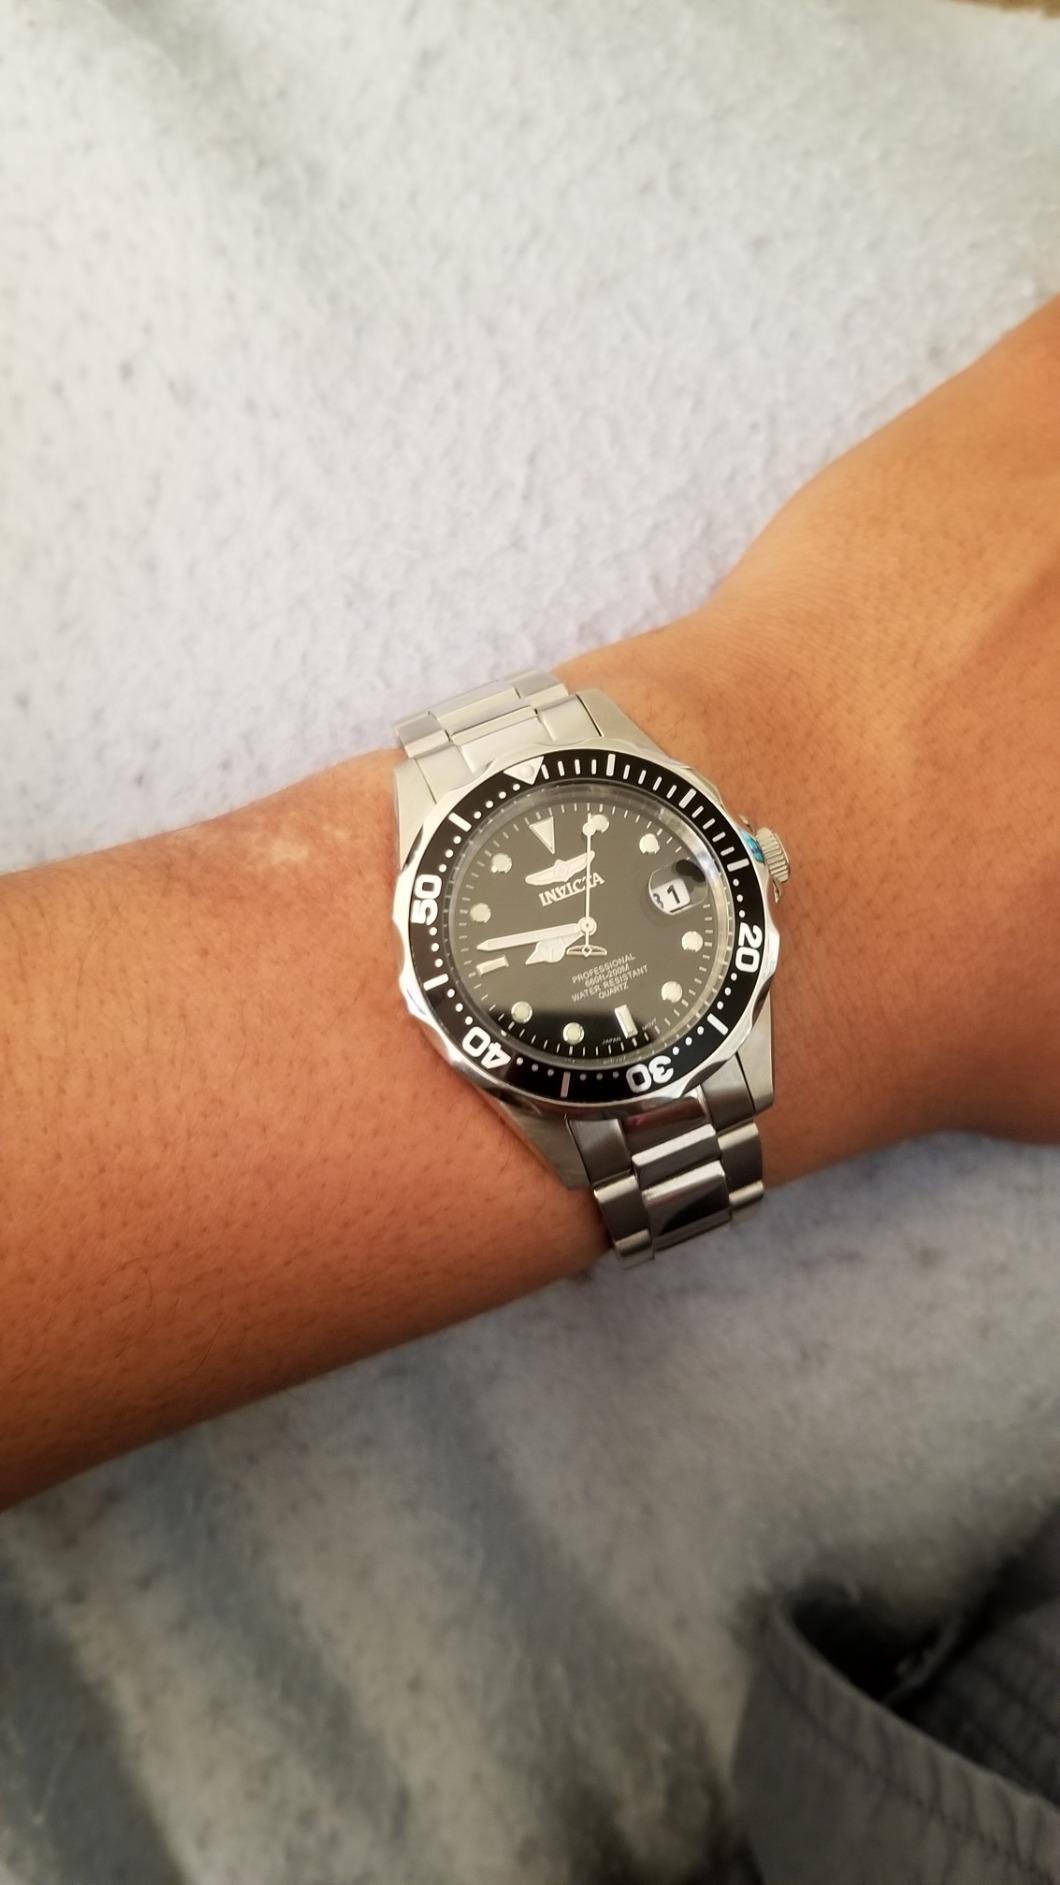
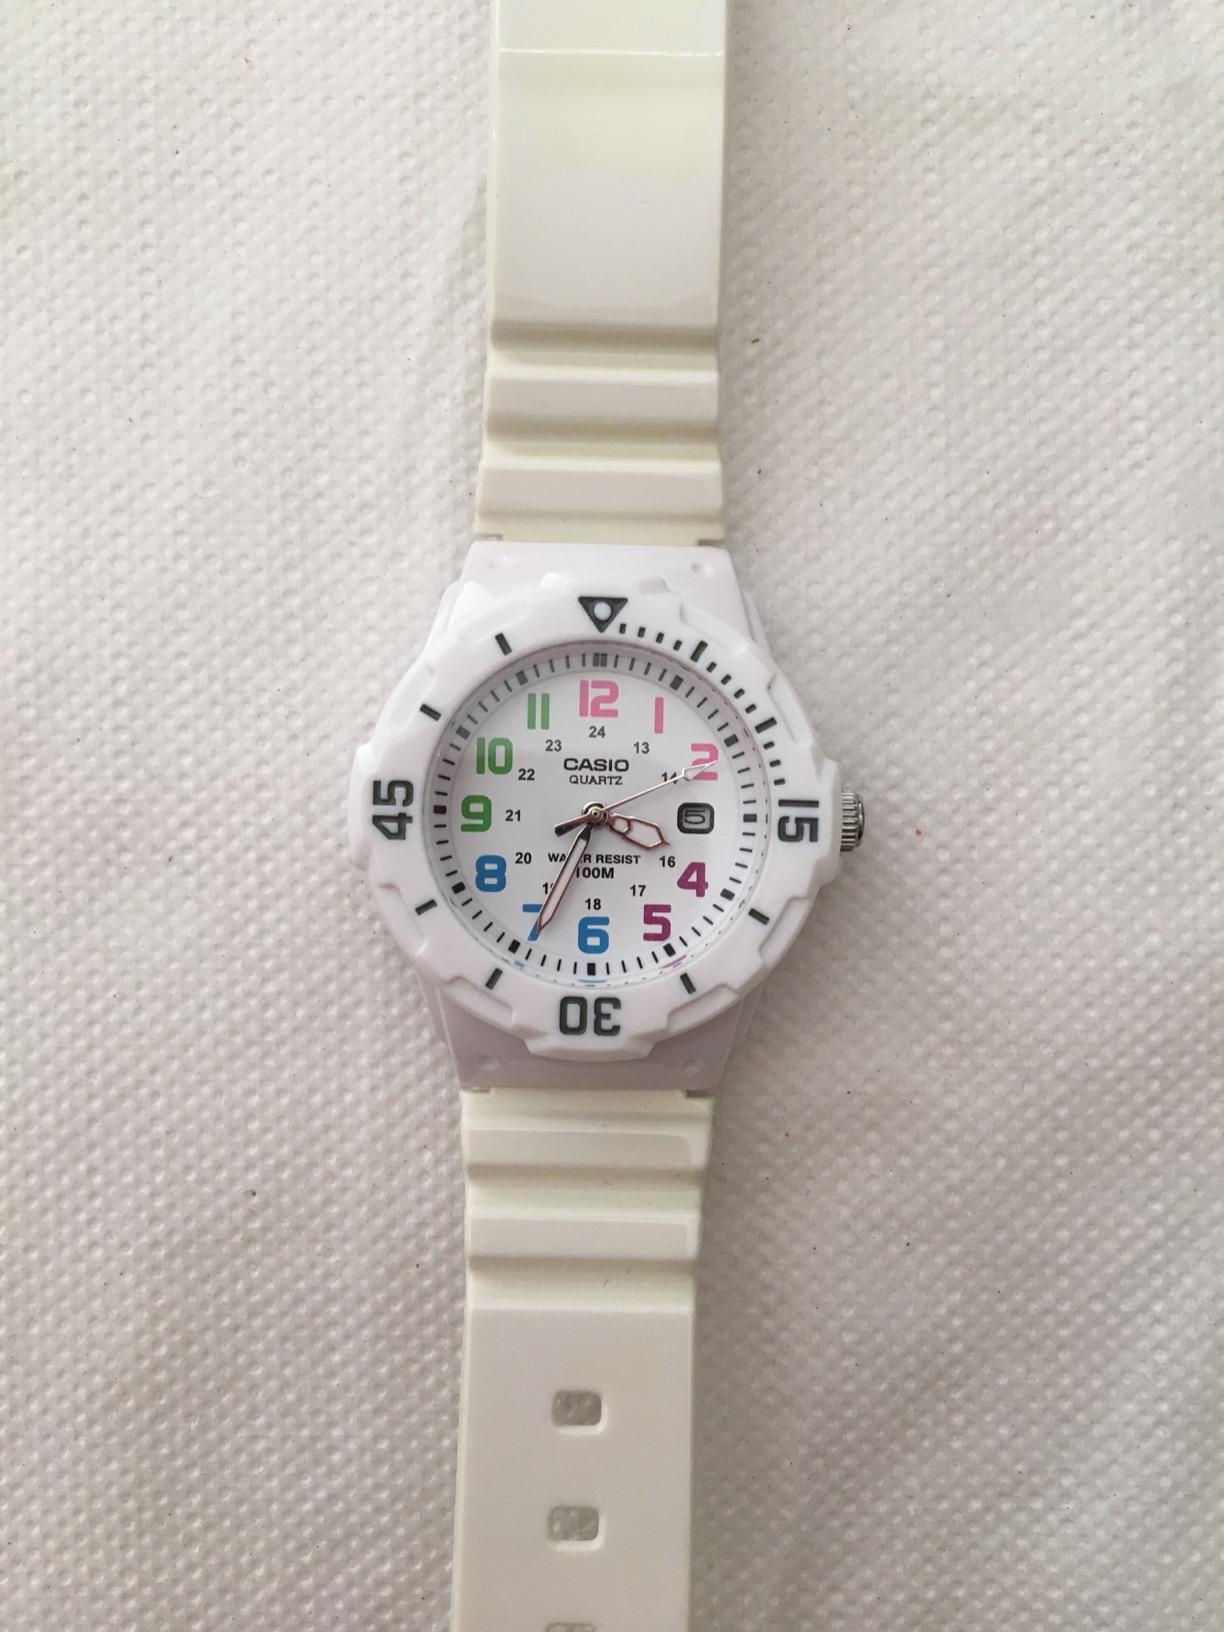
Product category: accessories_watch
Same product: no